Wanda (band)

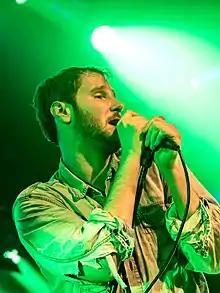
Zelt-Musik-Festival 2016 in Freiburg, Germany

Wanda is an Austrian indie pop band founded in Vienna in 2012.